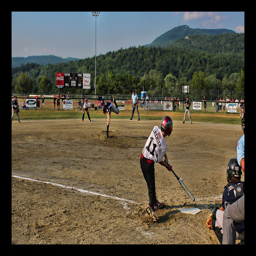
A baseball player holding a bat over home plate.
A baseball player swinging at a pitched ball.
The view of a baseball game from behind home base
A group of people on a field playing baseball.
A kid is swinging a bat at a game